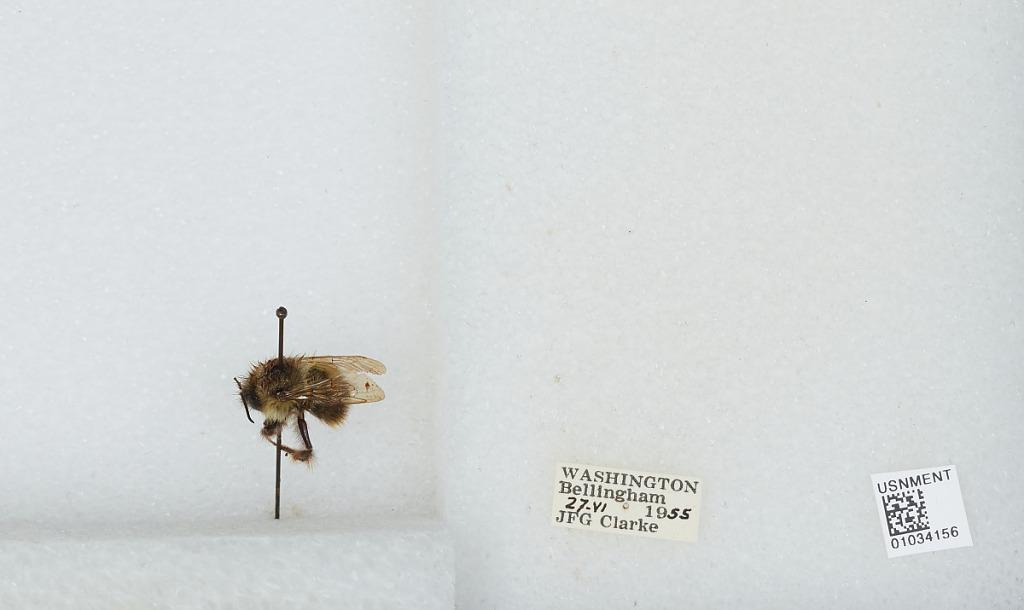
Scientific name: Bombus (Pyrobombus) mixtus Cresson
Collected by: J. Clarke
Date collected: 1955-6-27
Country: United States
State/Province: Washington
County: Whatcom
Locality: Bellingham
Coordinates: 48.7503, -122.475